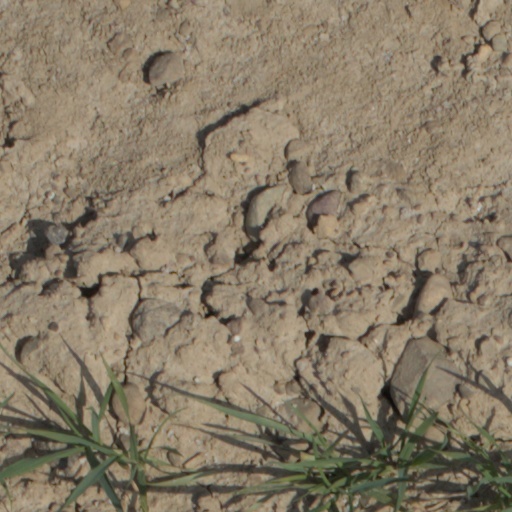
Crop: wheat